Arrmanatha Nasir

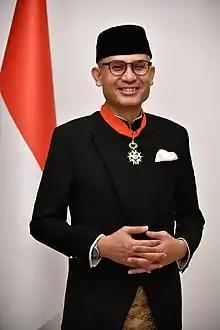
Nasir as Ambassador to France after being awarded the Legion of Honour, November 2021

On 7 January 2019, Nasir was appointed as Indonesian Ambassador to France, Andorra, Monaco, and the UNESCO by President Joko Widodo, and presented his credentials to President Emmanuel Macron on 12 April 2019. On 17 November 2021, he was awarded the Commander of the Legion of Honour by the French government for his contribution in "promoting political, socio-cultural, and economic cooperation between Indonesia and France".